Battle of Wadi Akarit

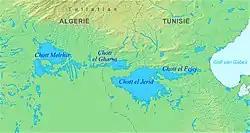

Allied advance units had advanced through Oudref and reached the Wadi Akarit on 30 March but limited their activity to patrols and probing the Axis defences. Three divisions were chosen for the initial assault: 51st (Highland) Infantry Division on the right, 50th (Northumbrian) Infantry Division in the centre and the 4th Indian Infantry Division on the left. In the week before the battle, British and American bombers began round-the-clock attacks on the defenders.